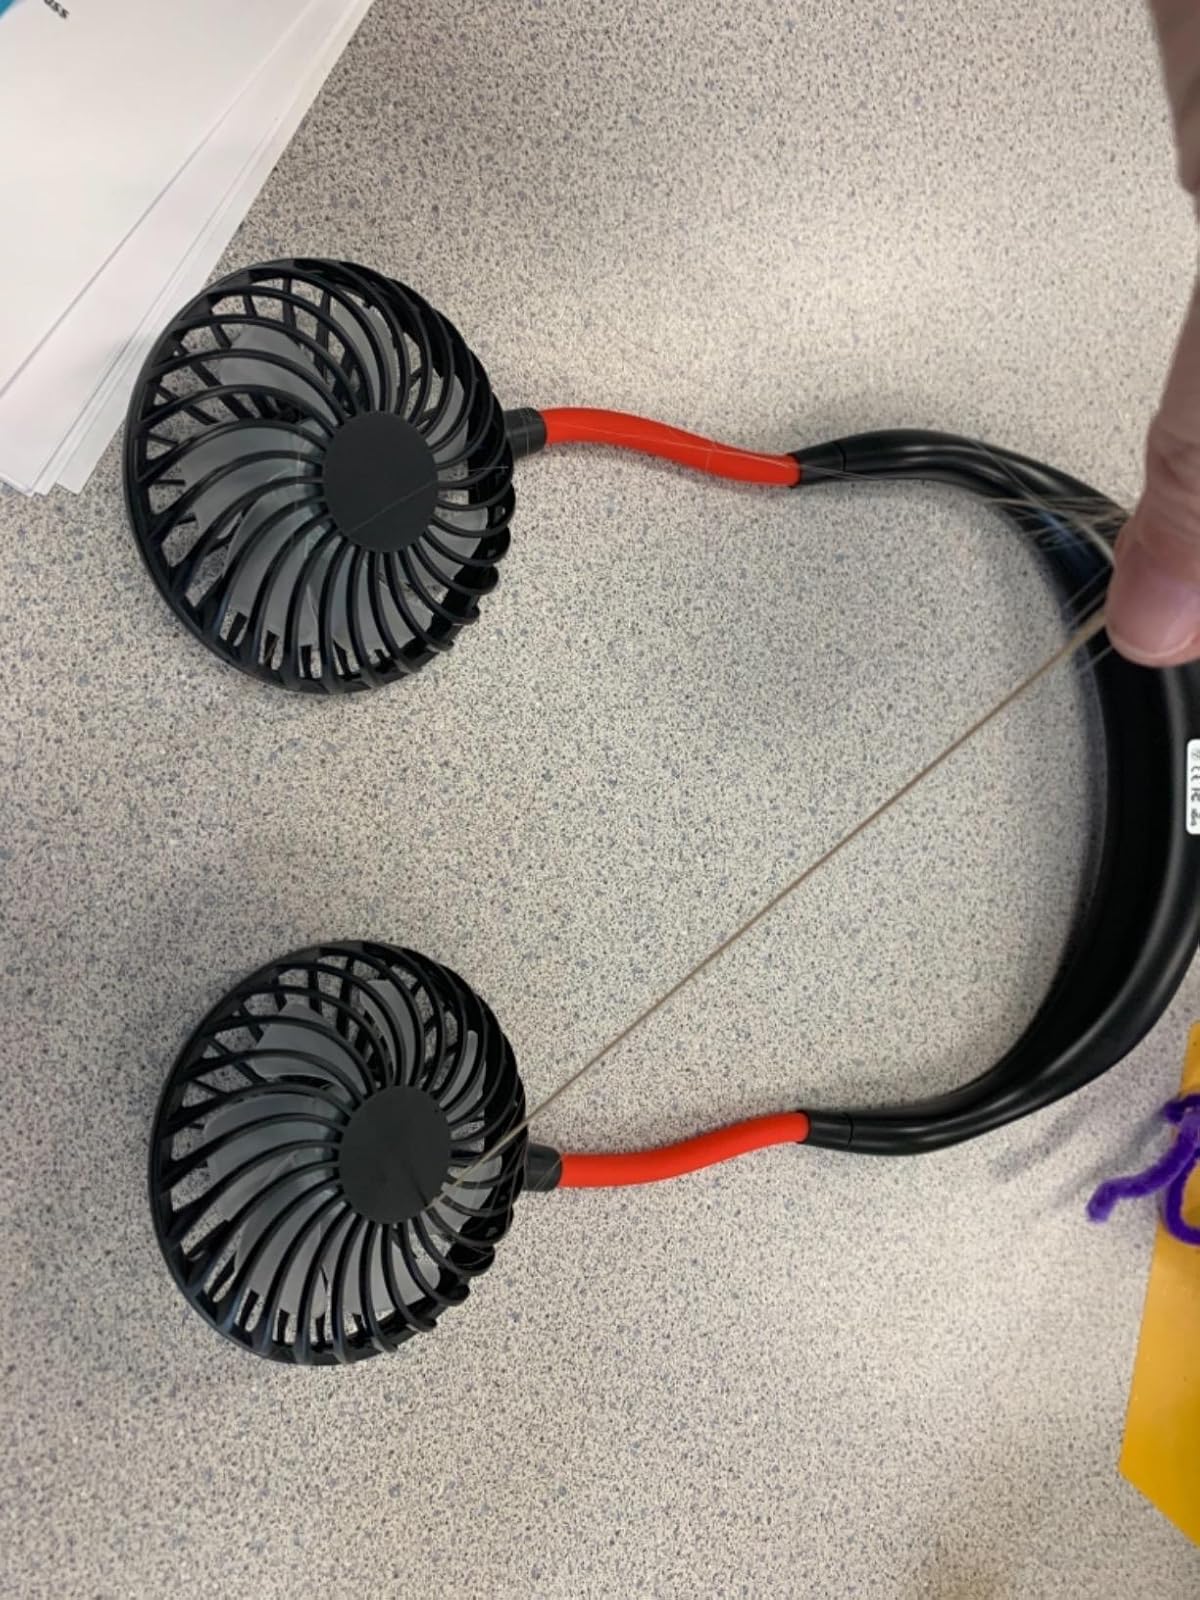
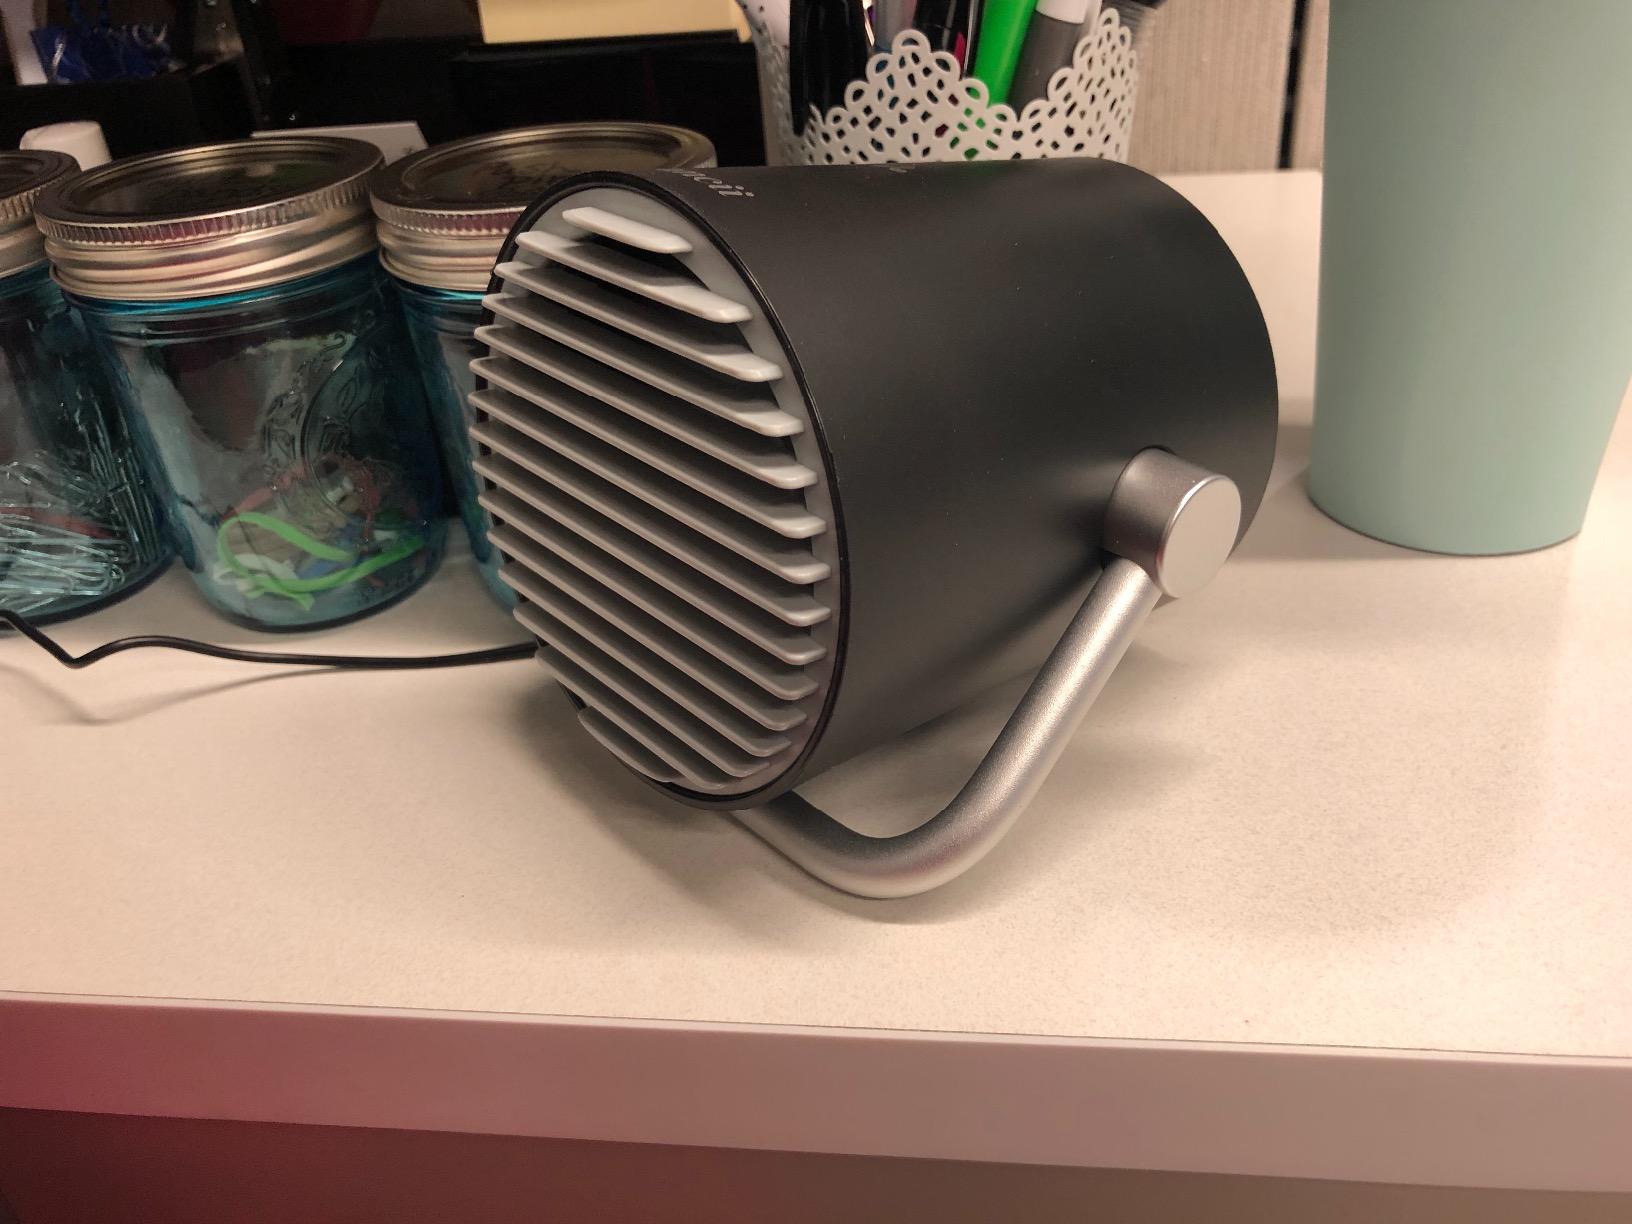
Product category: fan
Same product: no